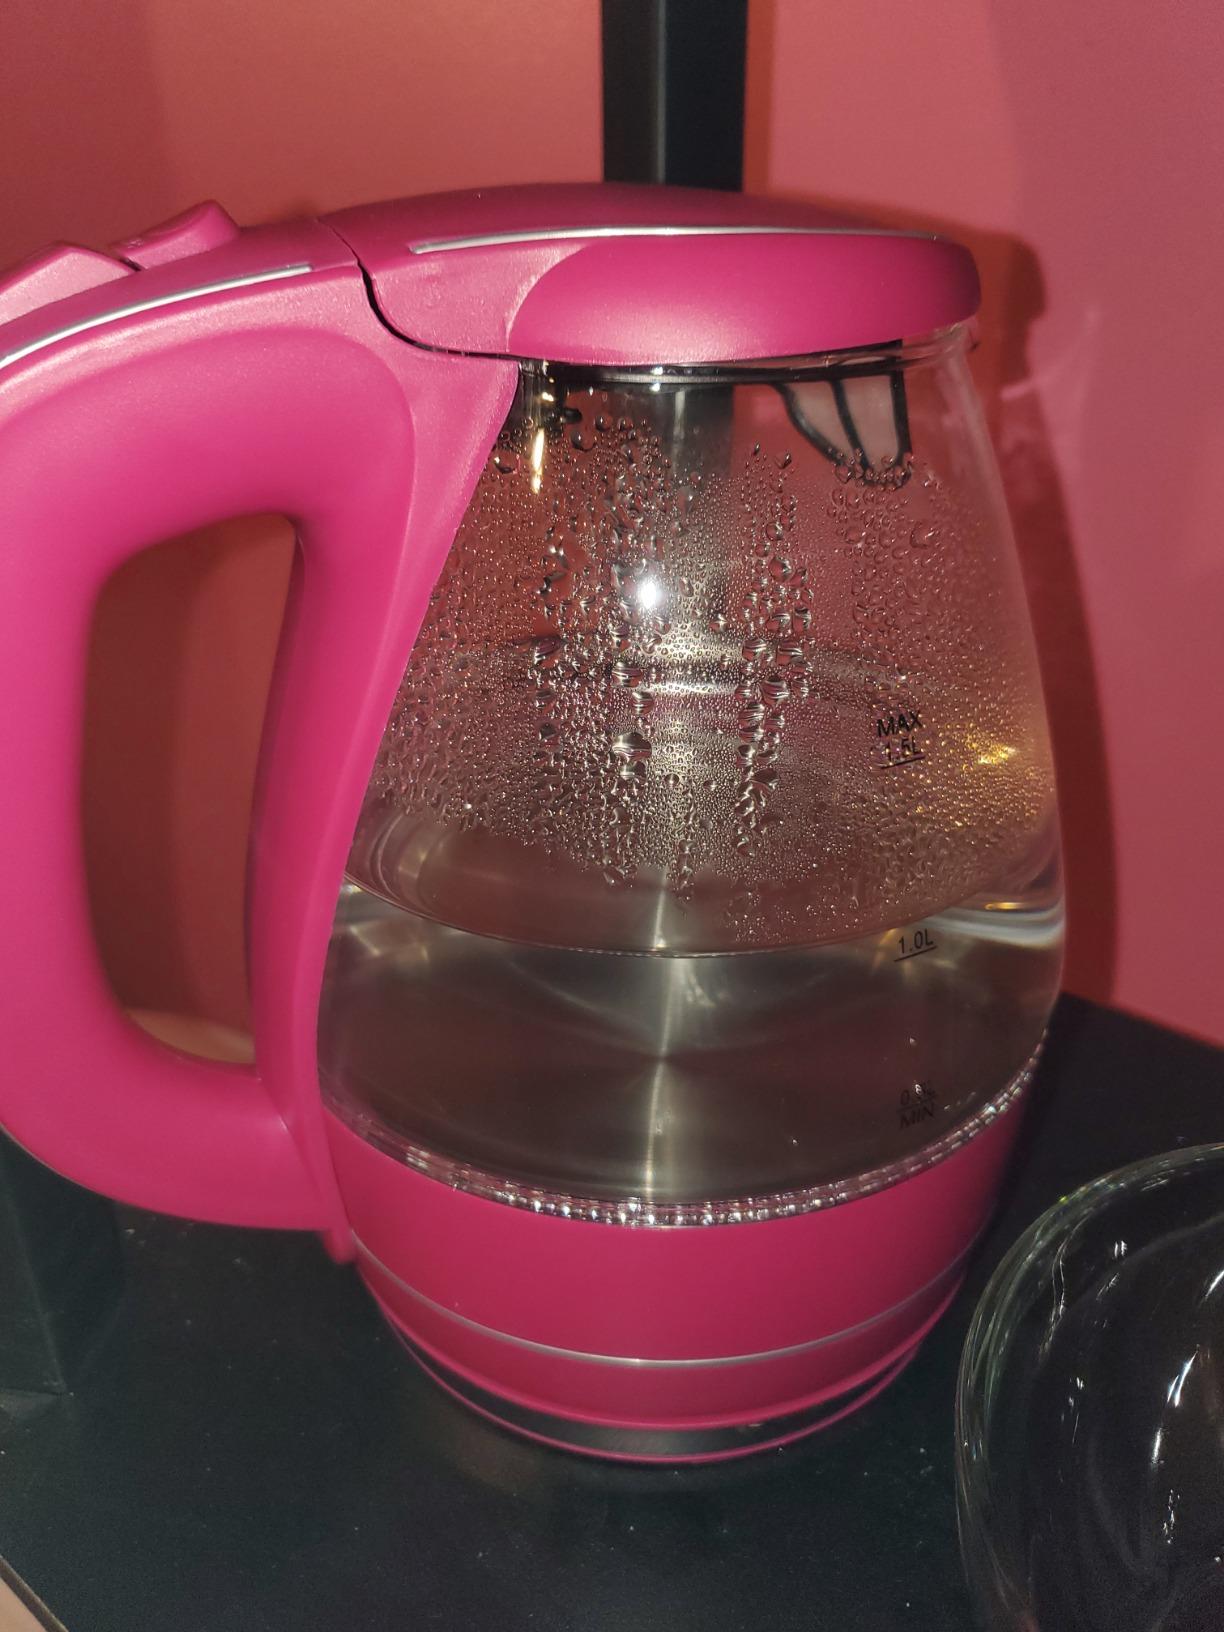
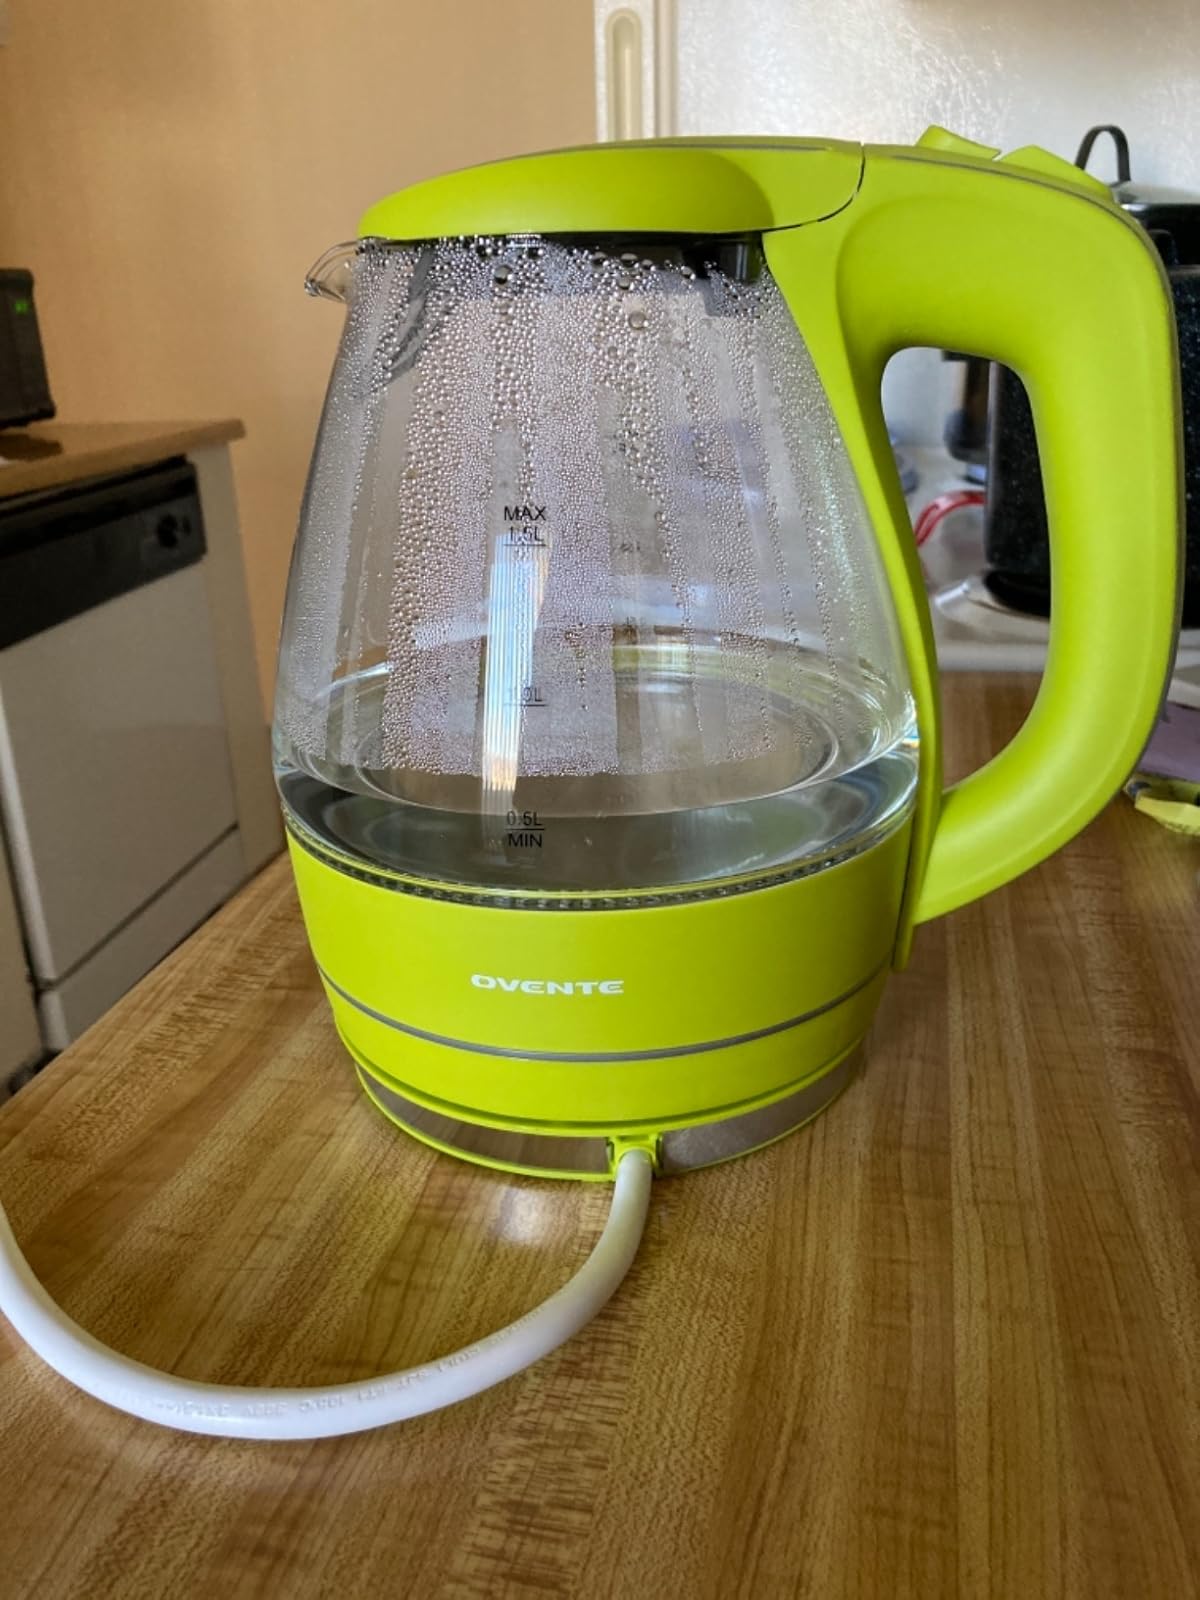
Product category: items_kettle
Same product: no